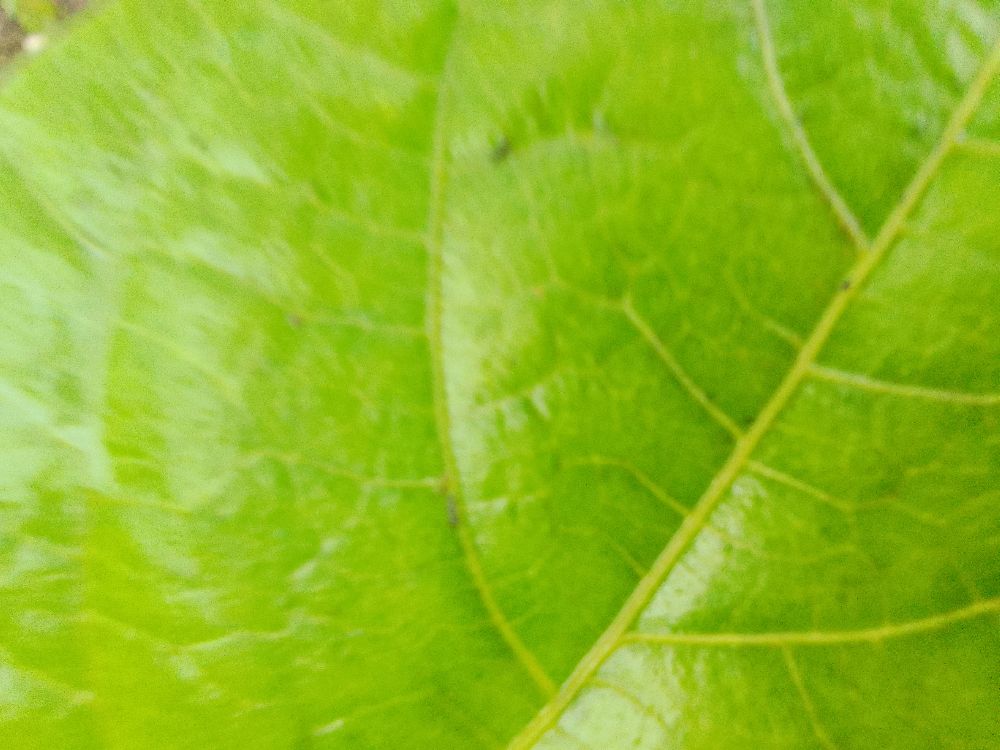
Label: healthy